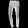
Label: Trouser